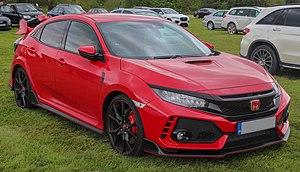
La Honda Civic type R est une voiture de la marque Honda. Il s'agit de la version sportive de la Civic.